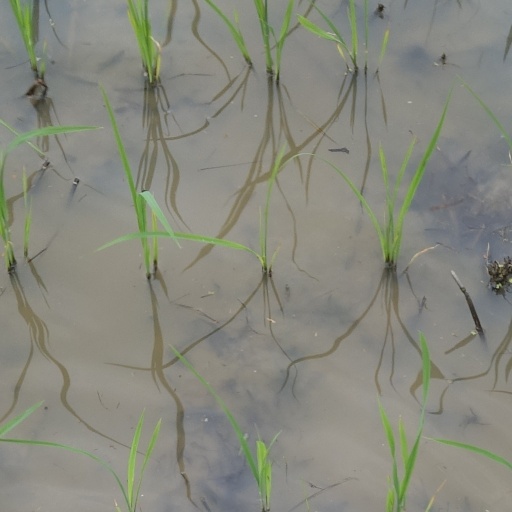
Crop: rice